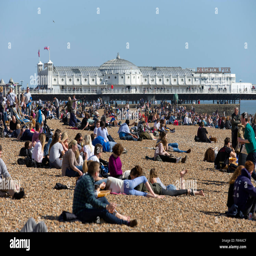
people enjoy the sunny weather on beach .